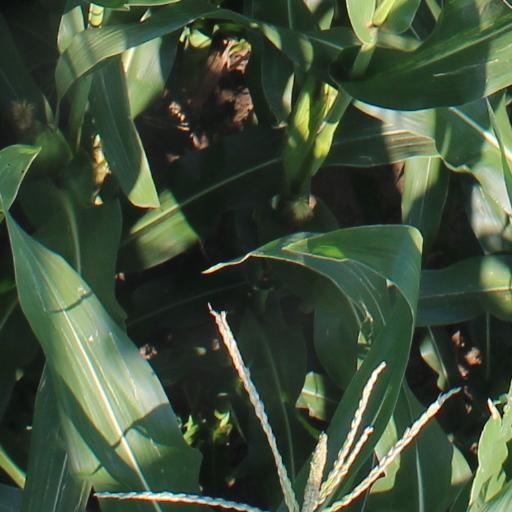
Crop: maize; corn